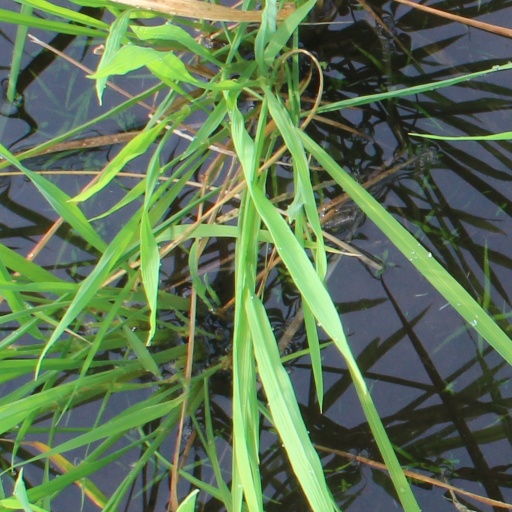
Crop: rice